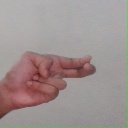
अक्षर: ह